Demi-Leigh Tebow

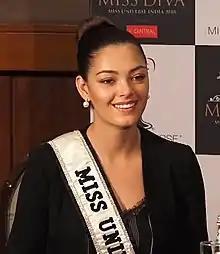
Nel-Peters in 2018

Demi-Leigh Tebow (née Nel-Peters; born 28 June 1995) is a South African model, author, anti-trafficking advocate, and beauty queen best known for winning the title of Miss Universe 2017. She was crowned Miss South Africa 2017, and the second Miss Universe winner from South Africa, following Margaret Gardiner, who was crowned Miss Universe 1978.